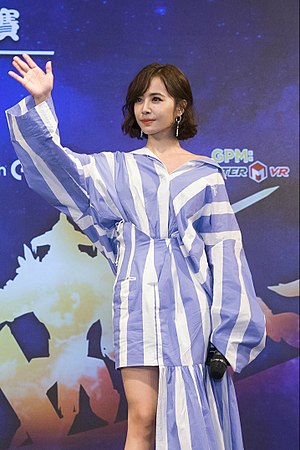
Jolin Tsai
Jolin Tsai er en taiwanesisk sangerinde.